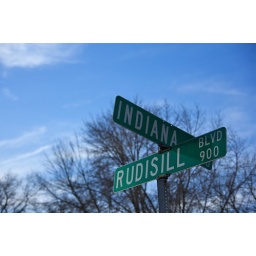
Here's the street sign right by the entrance to the housing addition.